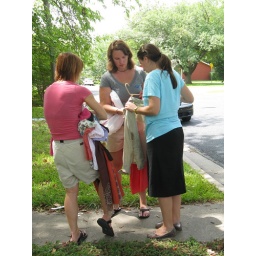
Chris, Beth, and Claudia sort through clothes to put in the car